Hendrick Cornelisz Vroom

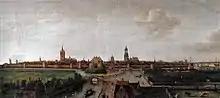
View of Delft seen from the west; circa 1615: one of the earliest cityscapes in the Netherlands, and the earliest of Delft

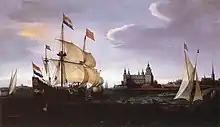
Arrival of a Dutch Three master at Kronborg Castle, Helsingør

Vroom was born in Haarlem. Much of what is known of his life comes from his biography by Karel van Mander, who devoted four pages to him in his "Schilder-boeck", which reads as an adventure story, complete with freezing his pants to a mountain top and nearly starving to death on a rock with a group that discussed cannibalism as a possible survival strategy.